Merrivale, Devon

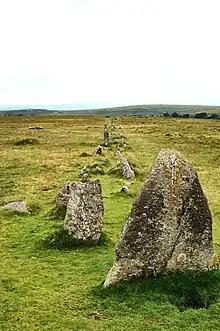
Merrivale stone rows

The main area of archaeological interest is to the south-east of the hamlet at . Although it has been diminished over time, the site includes a 3.8m standing stone, a stone circle and a stone row.